Cherbourg Harbour

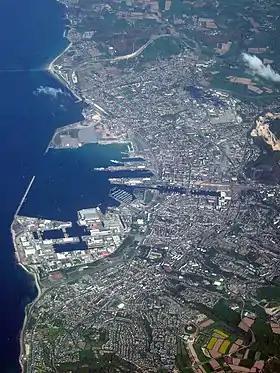
May 2006 aerial view of the Petite Rade (inner harbour) only.

The long-planned fortification of the town was finally set in motion by Louis XVI of France. In 1776, he set up a commission to choose between Cherbourg, Ambleteuse or Boulogne as France's main strategic port for defence of the English Channel - this was headed by Suffren and also including Dumouriez (later governor of Cherbourg) and La Bretonnière. La Bretonnière's report considered that only Cherbourg had a harbour large enough for 80 warships at once. Exceeding Vauban's designs, he planned the construction of a 4 km long harbour wall between île Pelée and pointe de Querqueville. Dumouriez and Decaux, head of the engineers, advised that Louis build a shorter harbour in a straight line between île Pelée and pointe du Hommet, as foreseen by Vauban, with a single central entry point, with the emphasis on military defences. In the end La Bretonnière's plan won, but during the construction phase Decaux argued for the merits of concrete masonry caissons whereas La Bretonnière preferred sinking old warships and building up rock around them. However, the engineer Louis-Alexandre de Cessart's plans were chosen, which involved constructing a mole from 90 tree trunks 20m by 20m, filled in with stones and linked by iron chains.